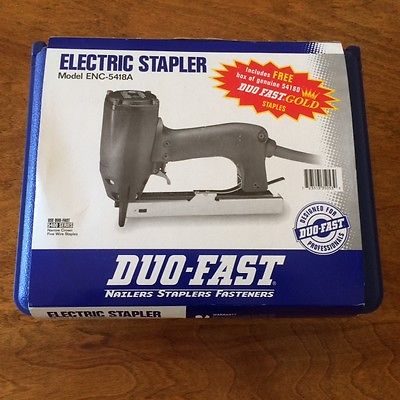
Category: stapler